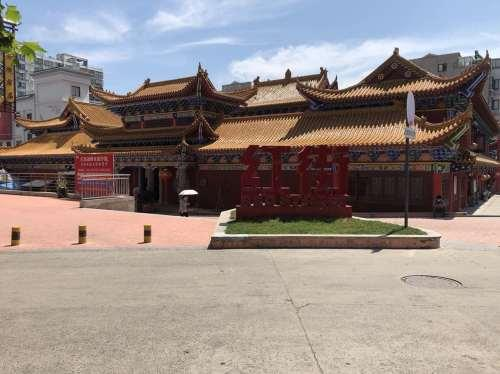
地标名称：小南海寺
所在城市：六安市·金安区